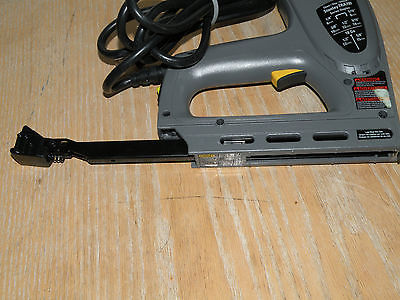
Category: stapler